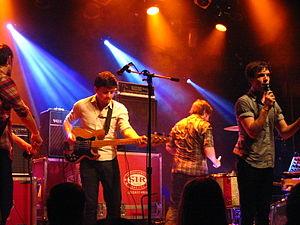
Friendly Fires est un groupe de rock indépendant britannique, originaire de St Albans, Hertfordshire, en Angleterre. Il est signé sur le label XL Recordings. Le premier album éponyme du groupe est sorti le 1ᵉʳ septembre 2008. Le groupe est composé de Ed Macfarlane, Jack Savidge et de Edd Gibson. En live, ils sont accompagnés par Rob Lee.